Jack Griffiths (rugby union)

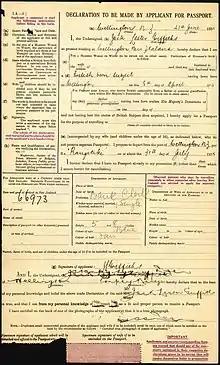
Jack Lester Griffiths passport application (1935)

As a cricketer, Griffiths played for Wanganui in the Hawke Cup in the 1938–39 season. He later was involved in rugby in an administrative capacity, serving as a selector, a member of both the and management committees, and as a New Zealand Rugby Football Union council member from 1961 to 1972.